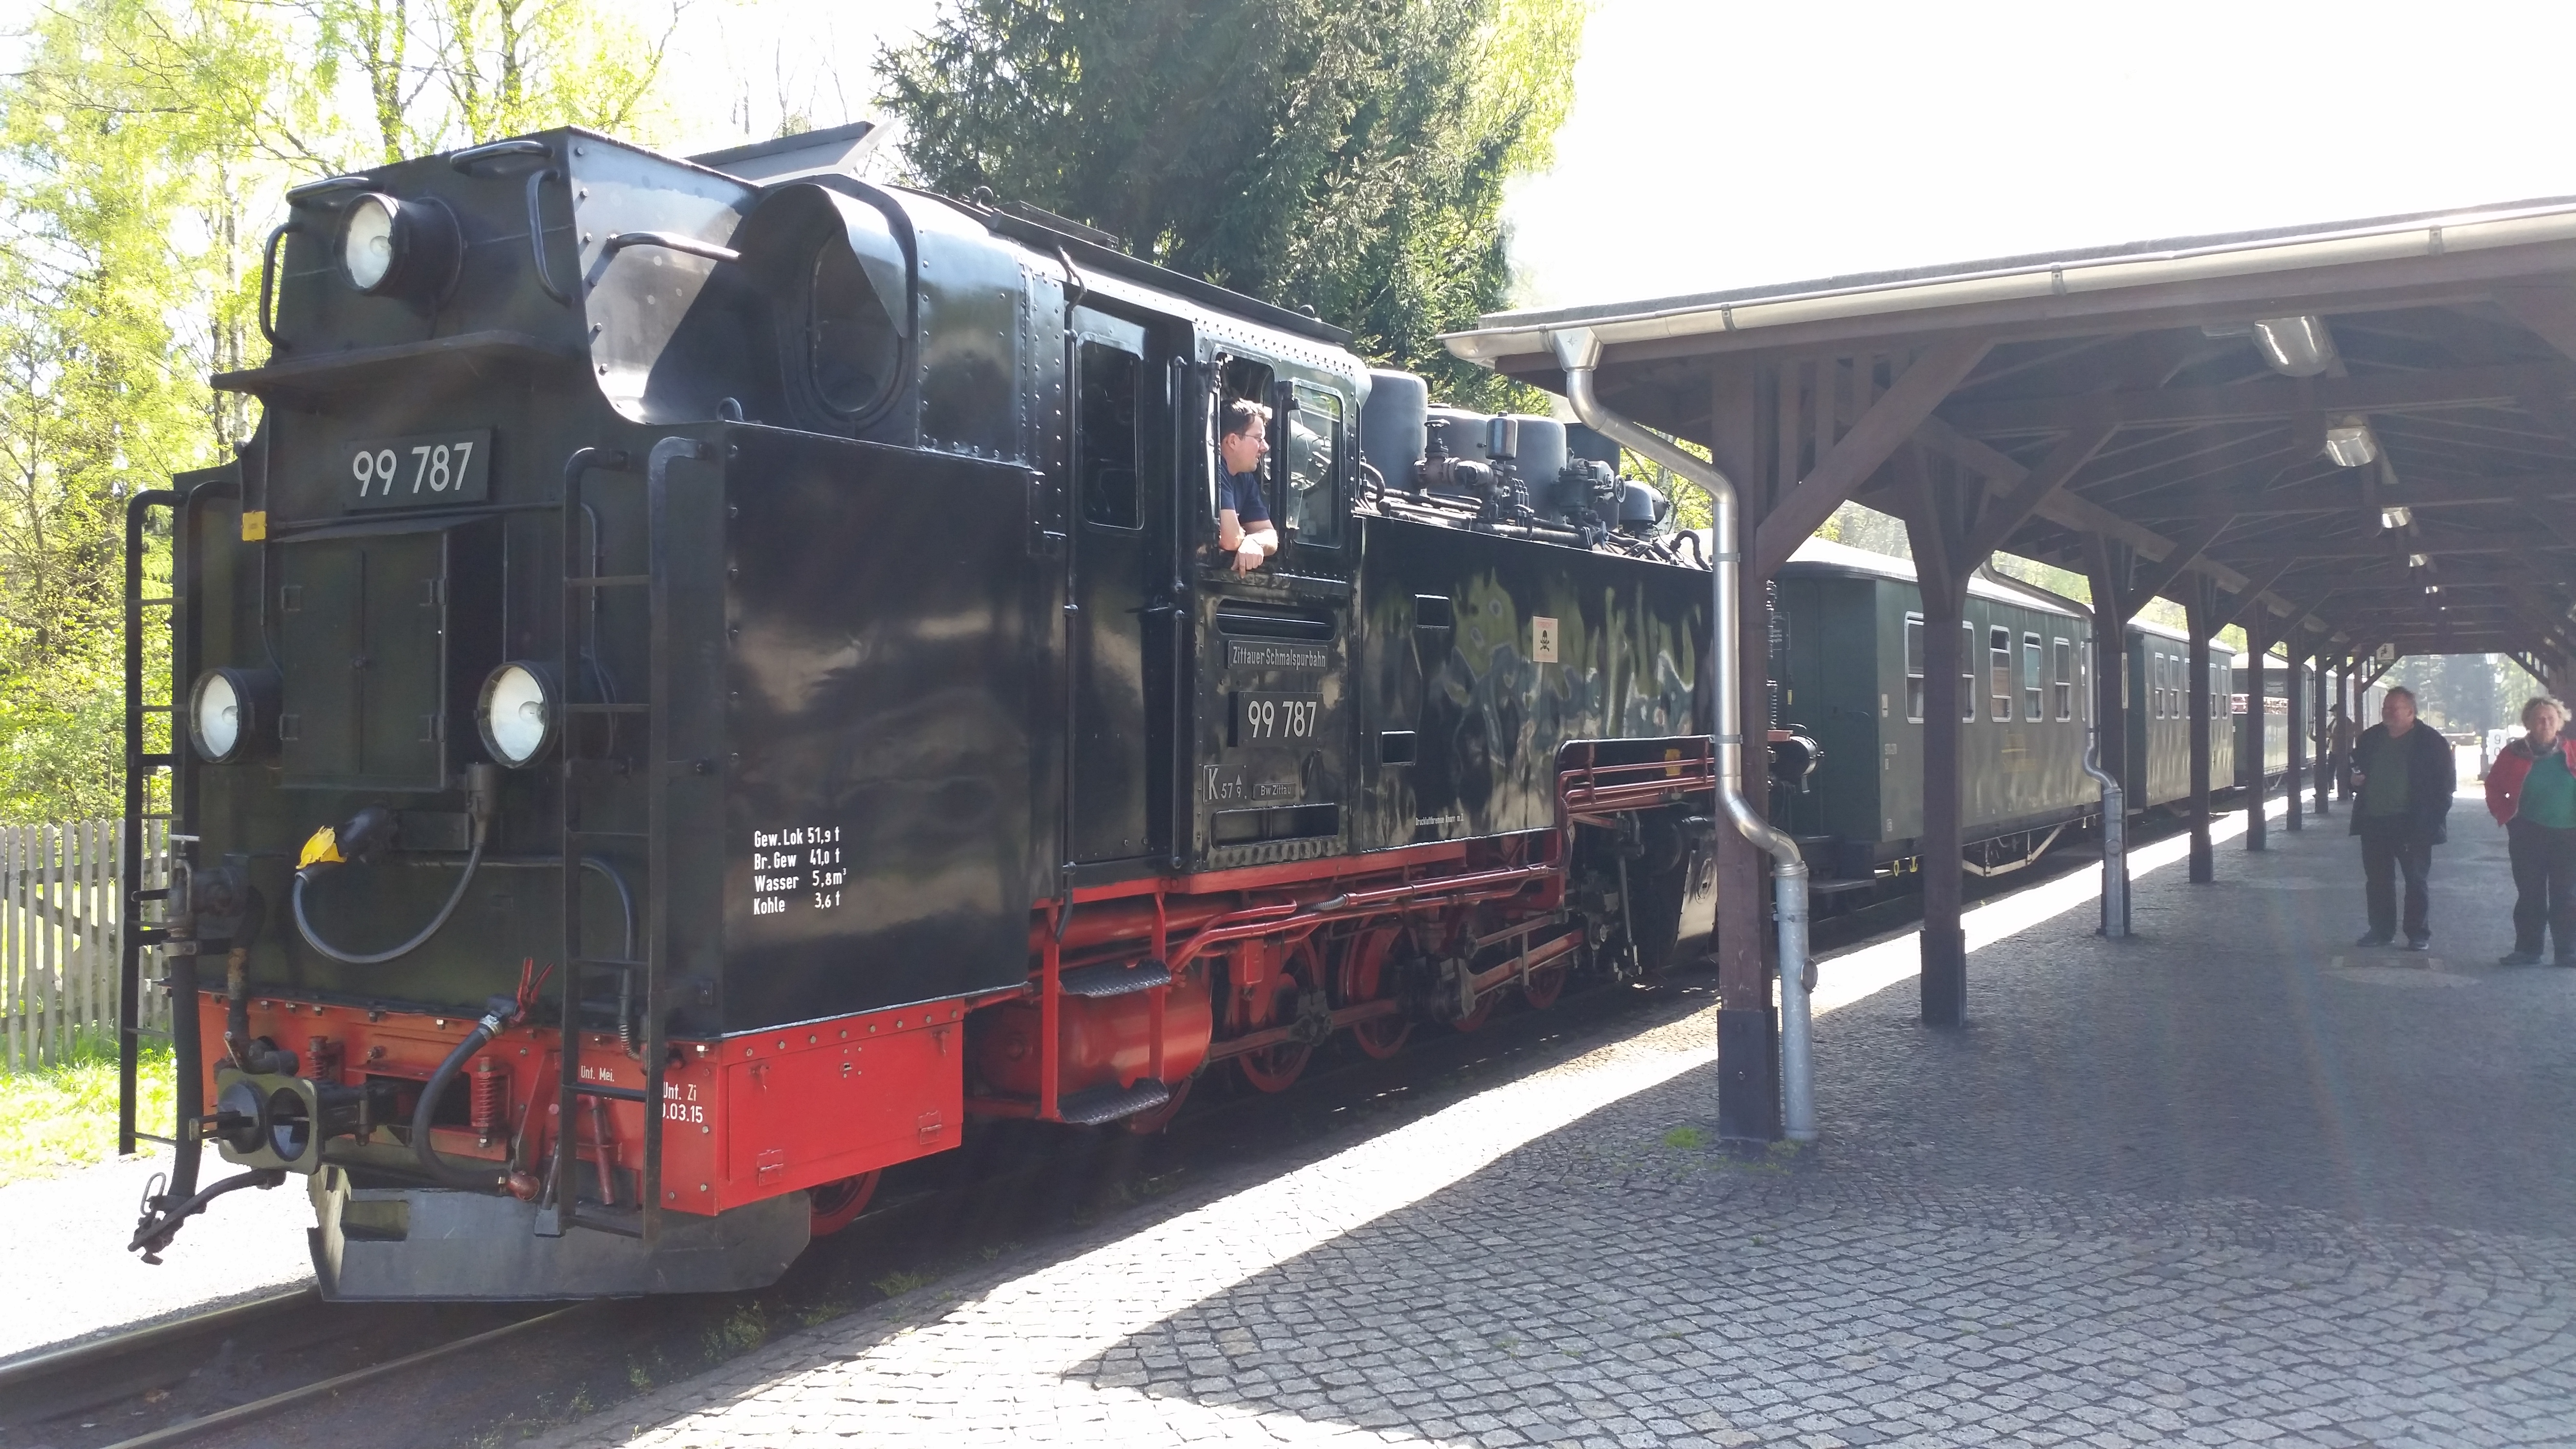
steamtrain, land vehicle, transport, vehicle, railway, locomotive, mode of transport, train, rolling stock, track, public transport, railroad car, steam engine, engine, auto part, rolling, automotive engine part, electricity